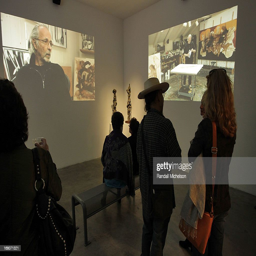
general view of the atmosphere .